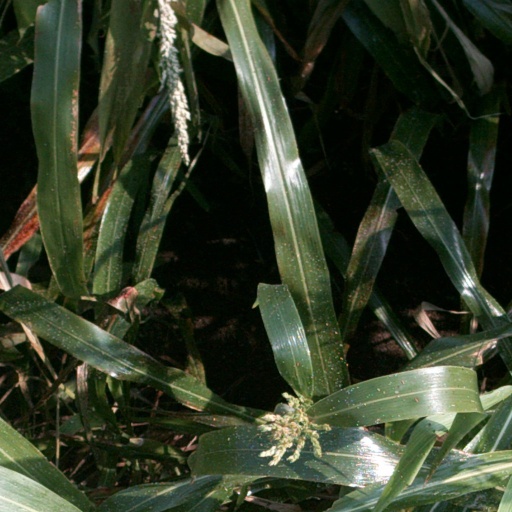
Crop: sorghum